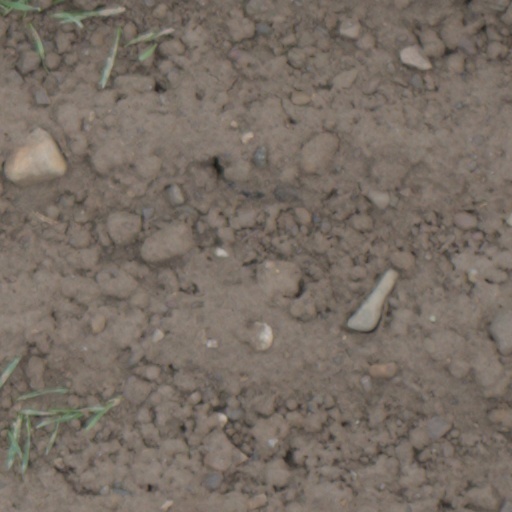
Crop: wheat